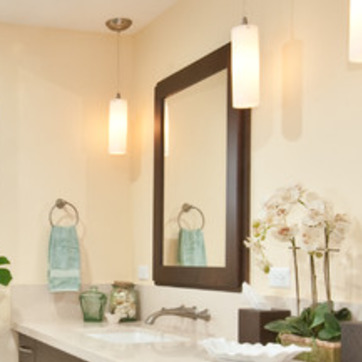
Material: mirror